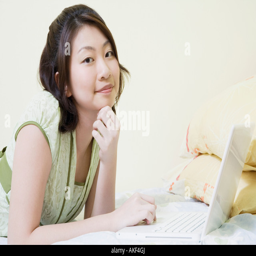
portrait of a young woman lying on the bed and using a laptop